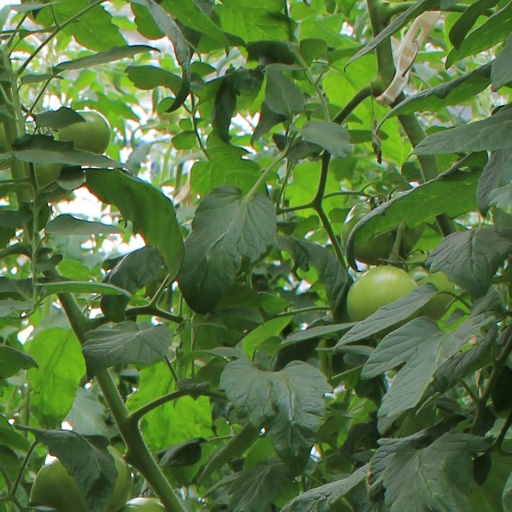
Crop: tomato